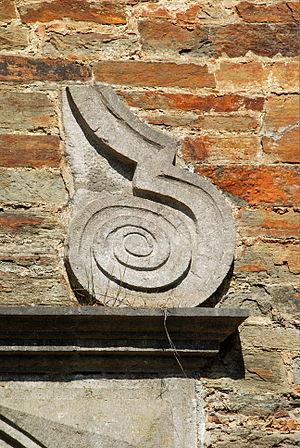
Belgique - Brabant wallon - Villers-la-Ville - Chapelle Saint-Bernard
La chapelle Saint-Bernard est une chapelle située à Villers-la-Ville, commune belge du Brabant wallon.